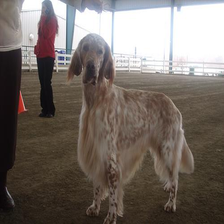
Species: dog
Breed: english setter